Stephen A. Czerkas

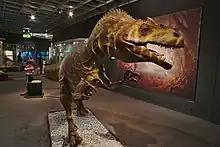
Sculpture of "Allosaurus" by Czerkas in Museum für Naturkunde, Münster

Czerkas' sculptural works have been featured in the National Museum of Natural History, the Vienna Museum of Natural History, and the Natural History Museum of Los Angeles County, among other museums. In addition, Czerkas contributed to the motion picture industry, notably producing photorealistic sculptures for the 1977 film "Planet of Dinosaurs".